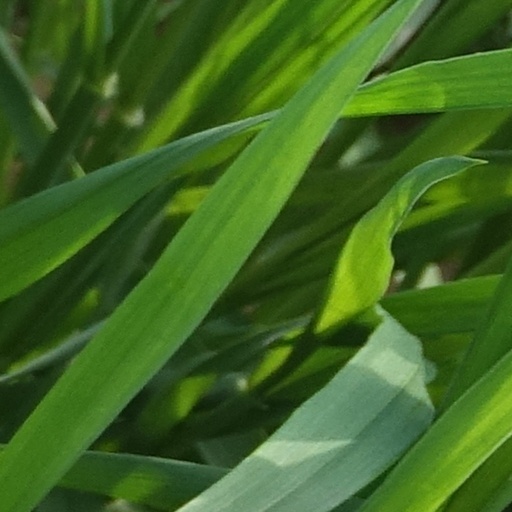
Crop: wheat